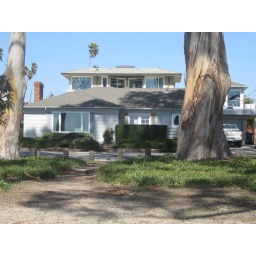
The beach house Phil and Carolyn stayed in